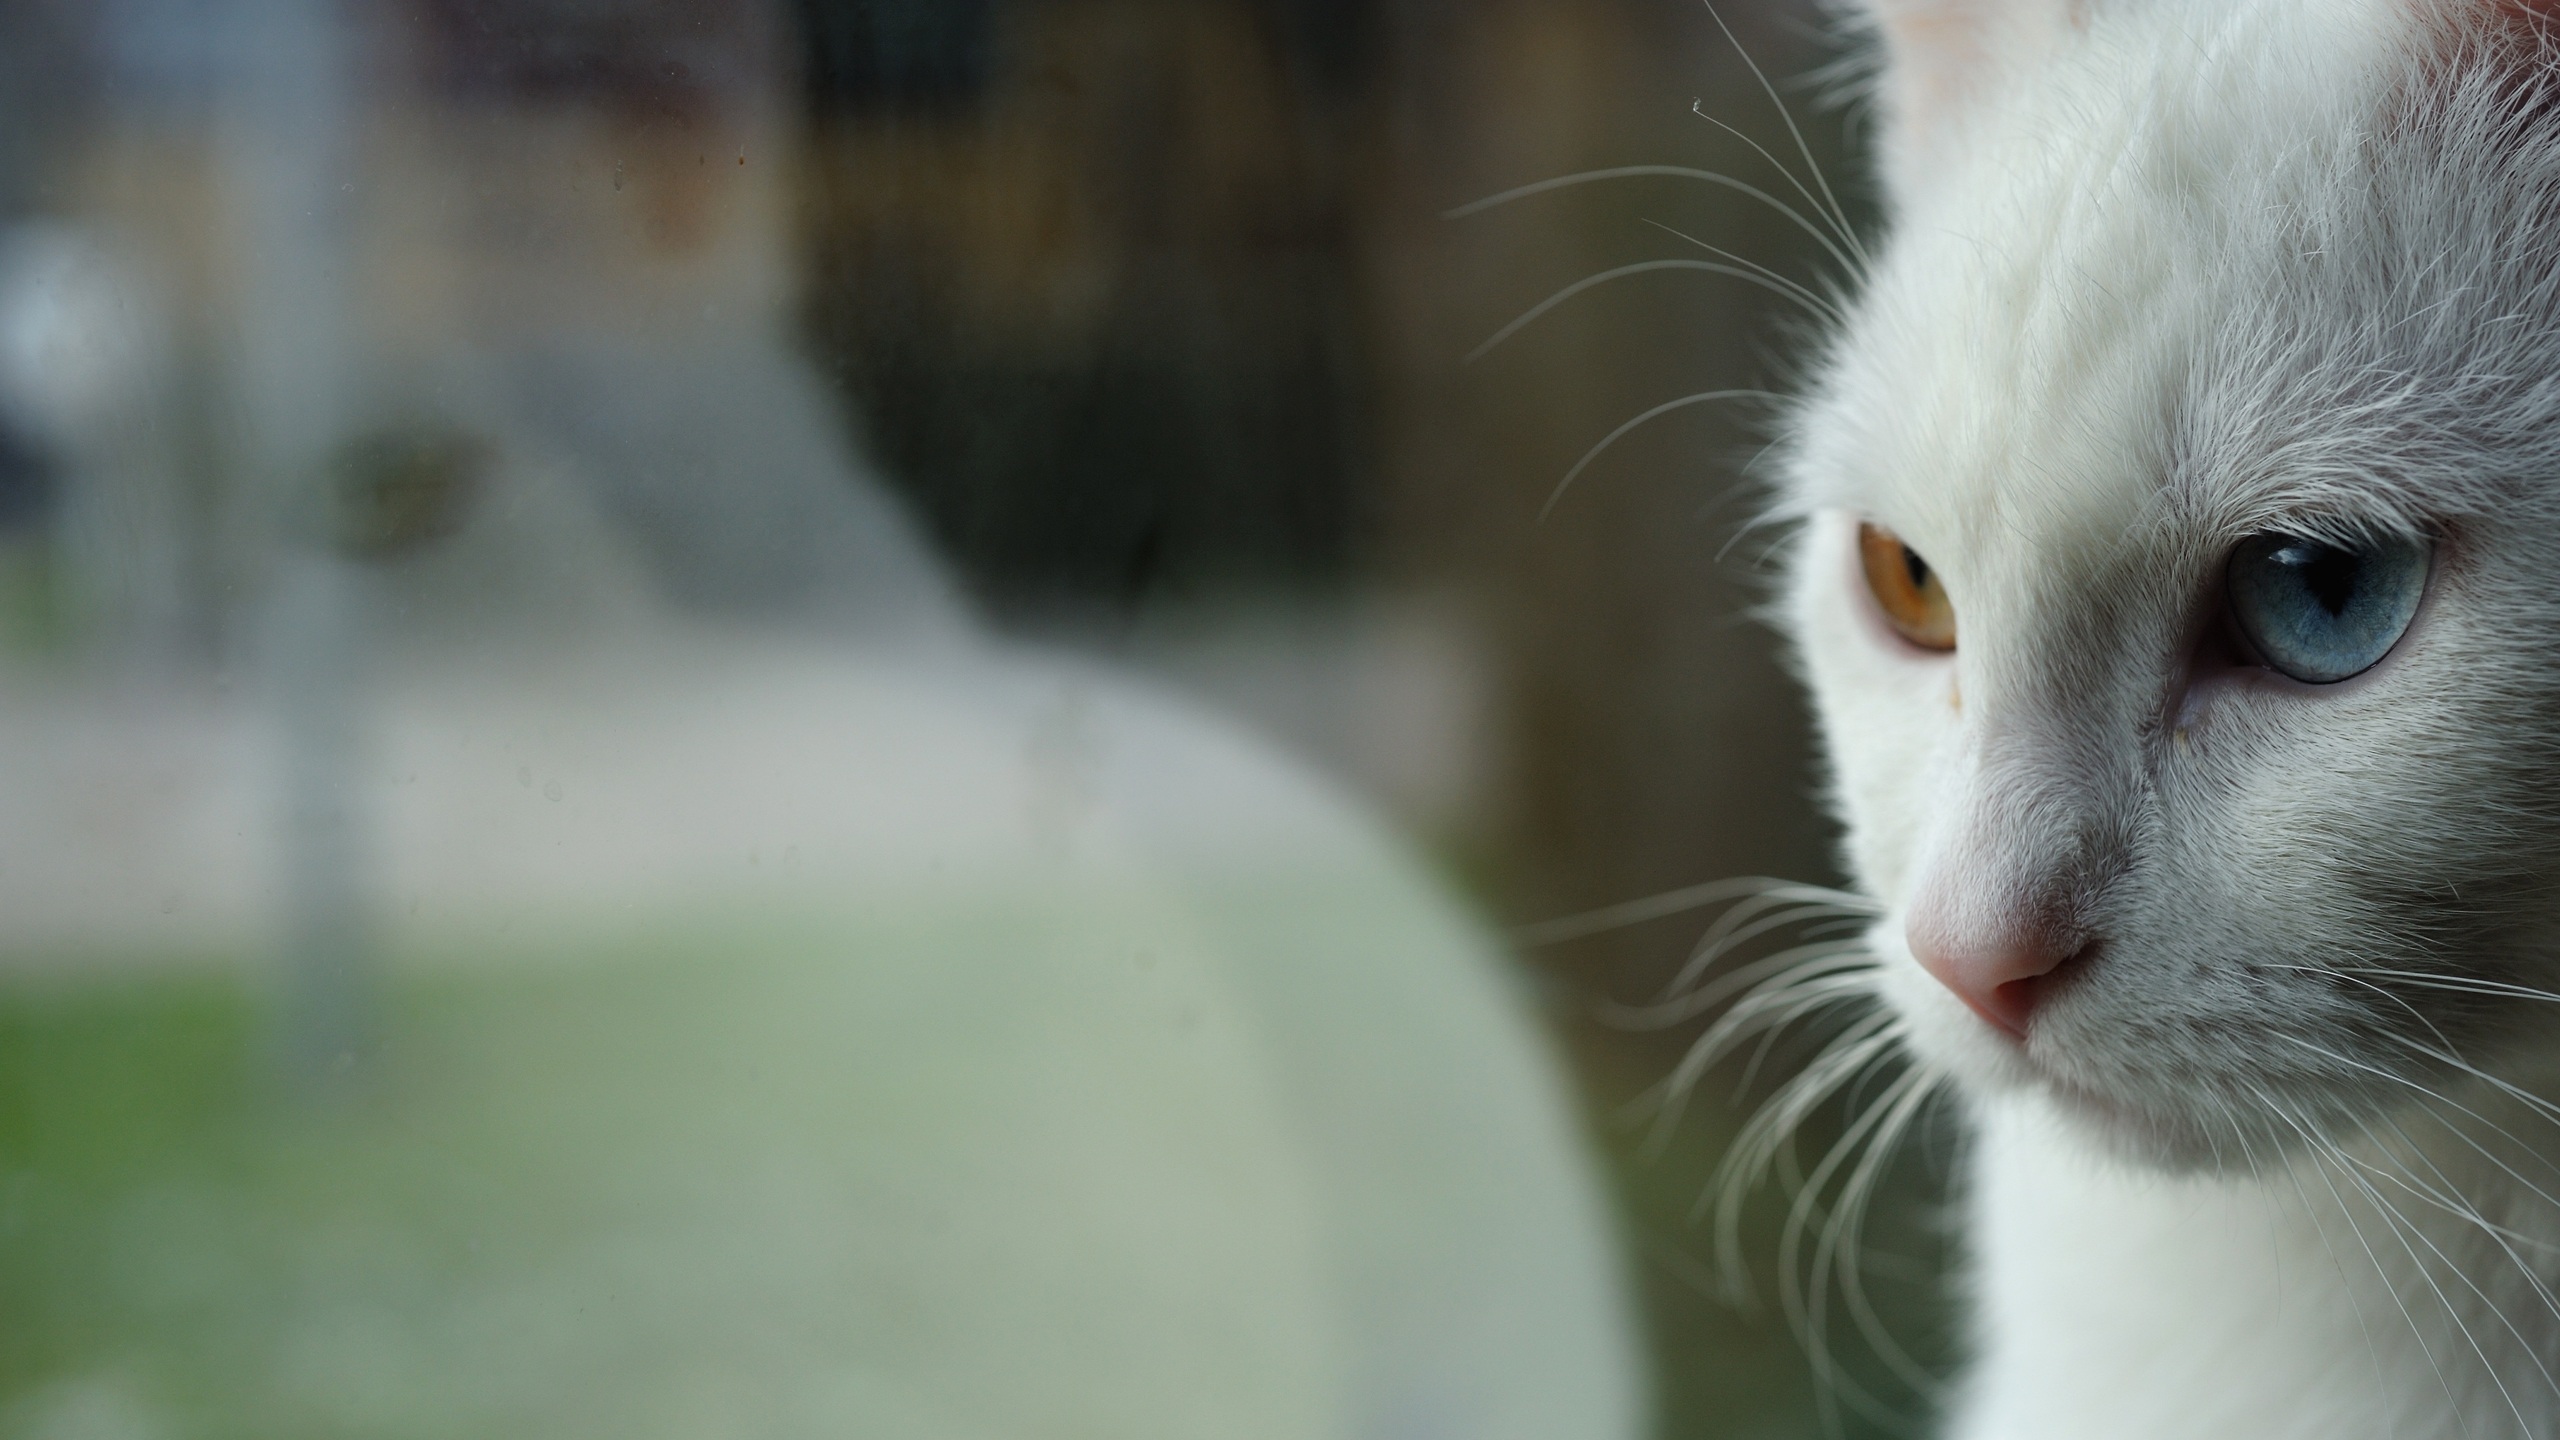
white, reflection, kitten, cat, mammal, close up, nose, whiskers, skin, vertebrate, cats eyes, white cat, two tone, odd eye, small to medium sized cats, cat like mammal